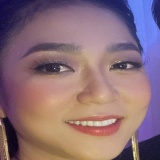
ca sĩ Hà Thanh Xuân